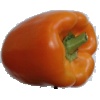
Label: Pepper Orange 1